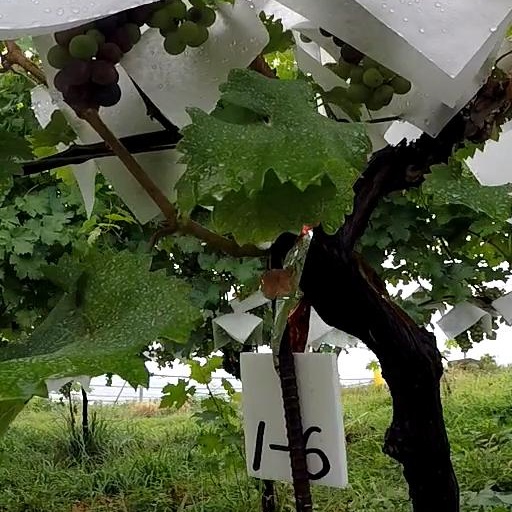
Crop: grape